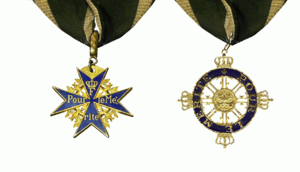
Hermann Josef von Kuhl, né le 2 novembre 1856 et mort le 4 novembre 1958, est un général prussien, d'abord membre du Grand État-Major général allemand, ensuite chef d'état-major d'une des armées allemandes, puis d'un groupe d'armées avec le grade de Generalleutnant durant la Première Guerre mondiale.